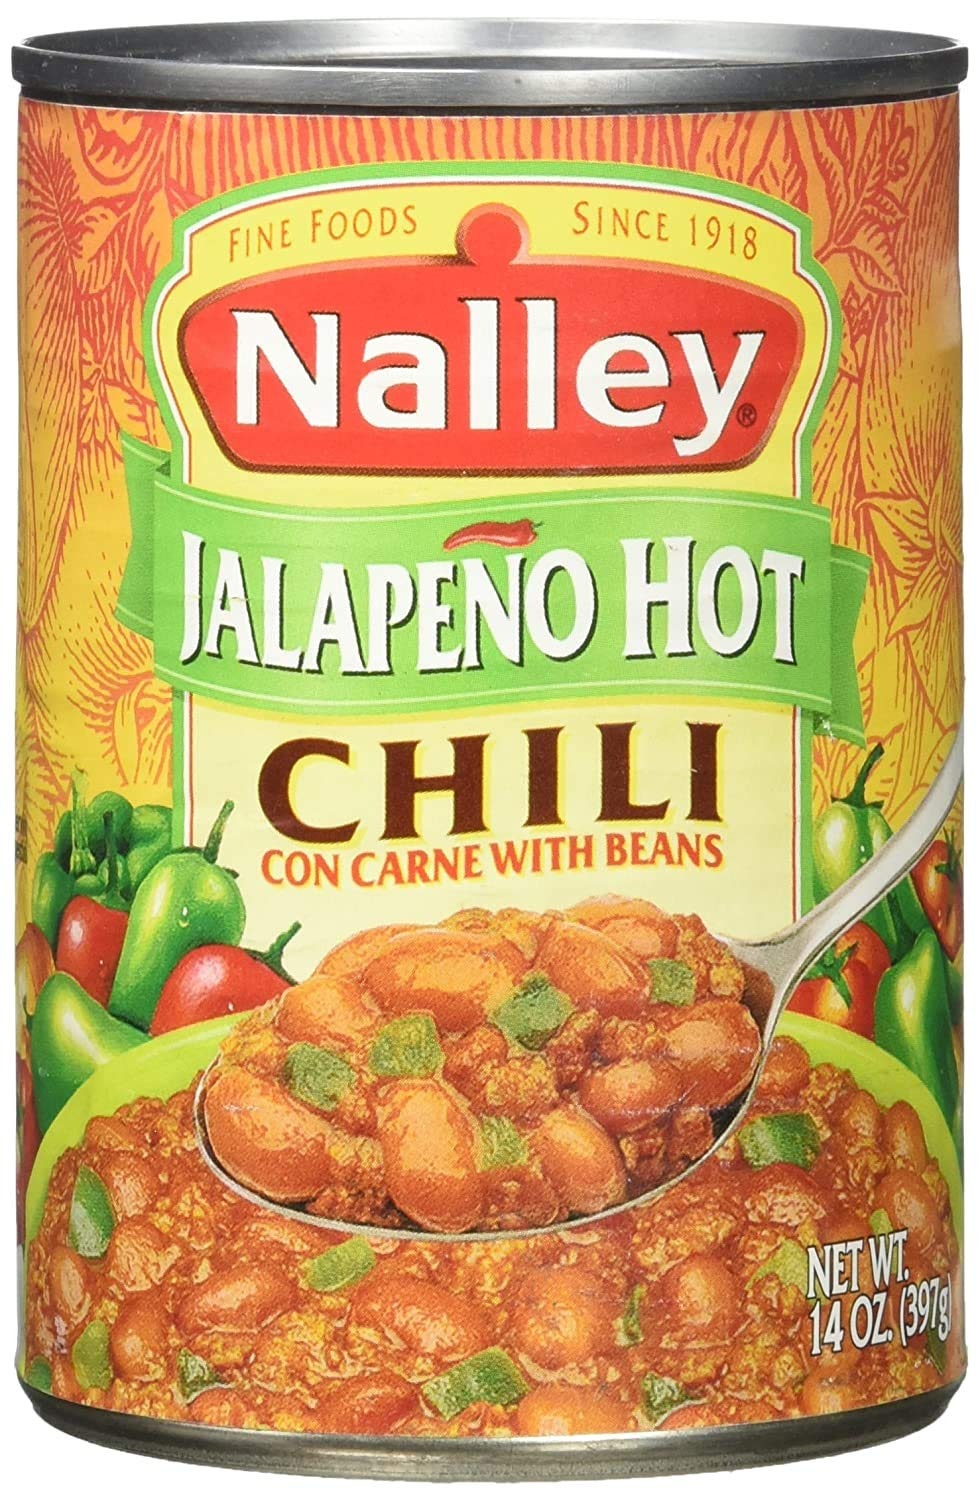
Item Name: Nalley® Jalapeno Hot Chili Con Carne with Beans, 14-ounce Cans (Pack of 12)
Value: 168.0
Unit: Fl Oz

Price: 45.2